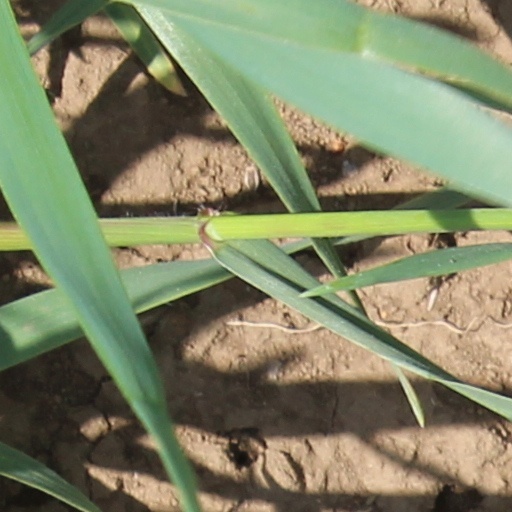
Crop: wheat